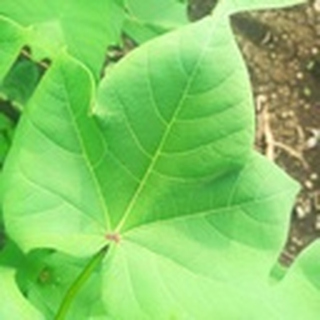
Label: healthy_cotton